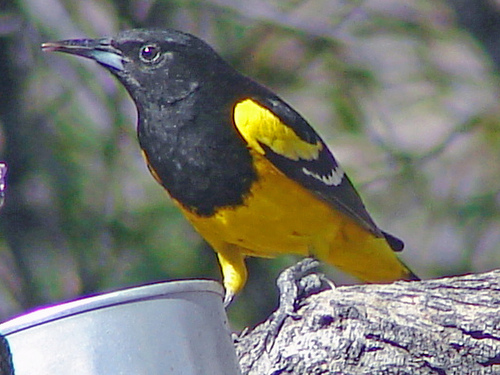
the head of the bird is black while the rest of the body is yellow.
the bird has a black eyering and a small throat that is black.
this is a bird with a yellow belly, black breast and a long black beak.
this bird is black with yellow on its stomach and has a long, pointy beak.
this small bird has a bright yellow body and black breast
this bird is black with yellow and has a long, pointy beak.
this bird has wings that are black and has a yellow belly
this bird has a black breast, and head, but has some yellow on his belly and covert.
this is a bird with a black head throat and wings and a yellow body.
this bird has a golden body and black wings with a white stripes, a small head and long, pointed beak.
Species: Scott Oriole